Somerset County Cricket Club in 1882

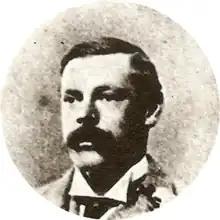
Bill Roe was one of a number of players that were only available for part of the season.

In their eight first-class matches in 1882, Somerset fielded 30 different players. Only three appeared in all eight matches: Arnold Fothergill, William Herbert Fowler, and Edward Sainsbury, while fourteen players appeared in only one match that season. The club captain, Stephen Newton, missed the first three matches of the season as he was a schoolmaster in London, and was not available until the summer holidays. Newton was not the only talented player to only make limited appearances for the side; in their review of the season, the "Wisden Cricketers' Almanack" explained that Alfred Evans, Robert Ramsay and Bill Roe were all unavailable at various points, and that these absences were among "many good reasons to account for a disastrous season."